One Hundred Little Mothers

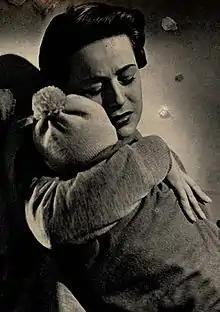
Lia Amanda in a scene's photo

One Hundred Little Mothers is a 1952 Italian melodrama film directed by Giulio Morelli and starring William Tubbs, Lia Amanda and Clelia Matania. It is a remake of the 1936 French film "Forty Little Mothers".